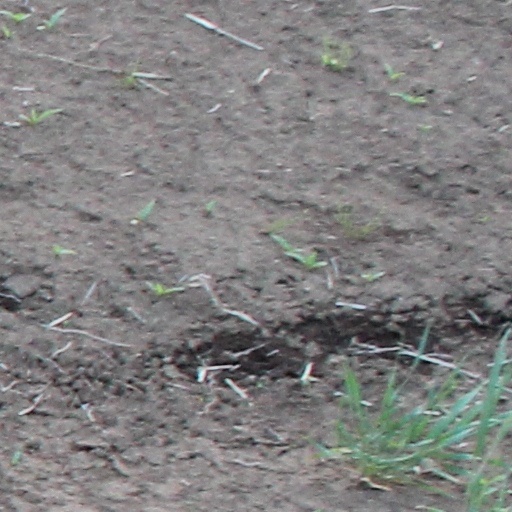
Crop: wheat